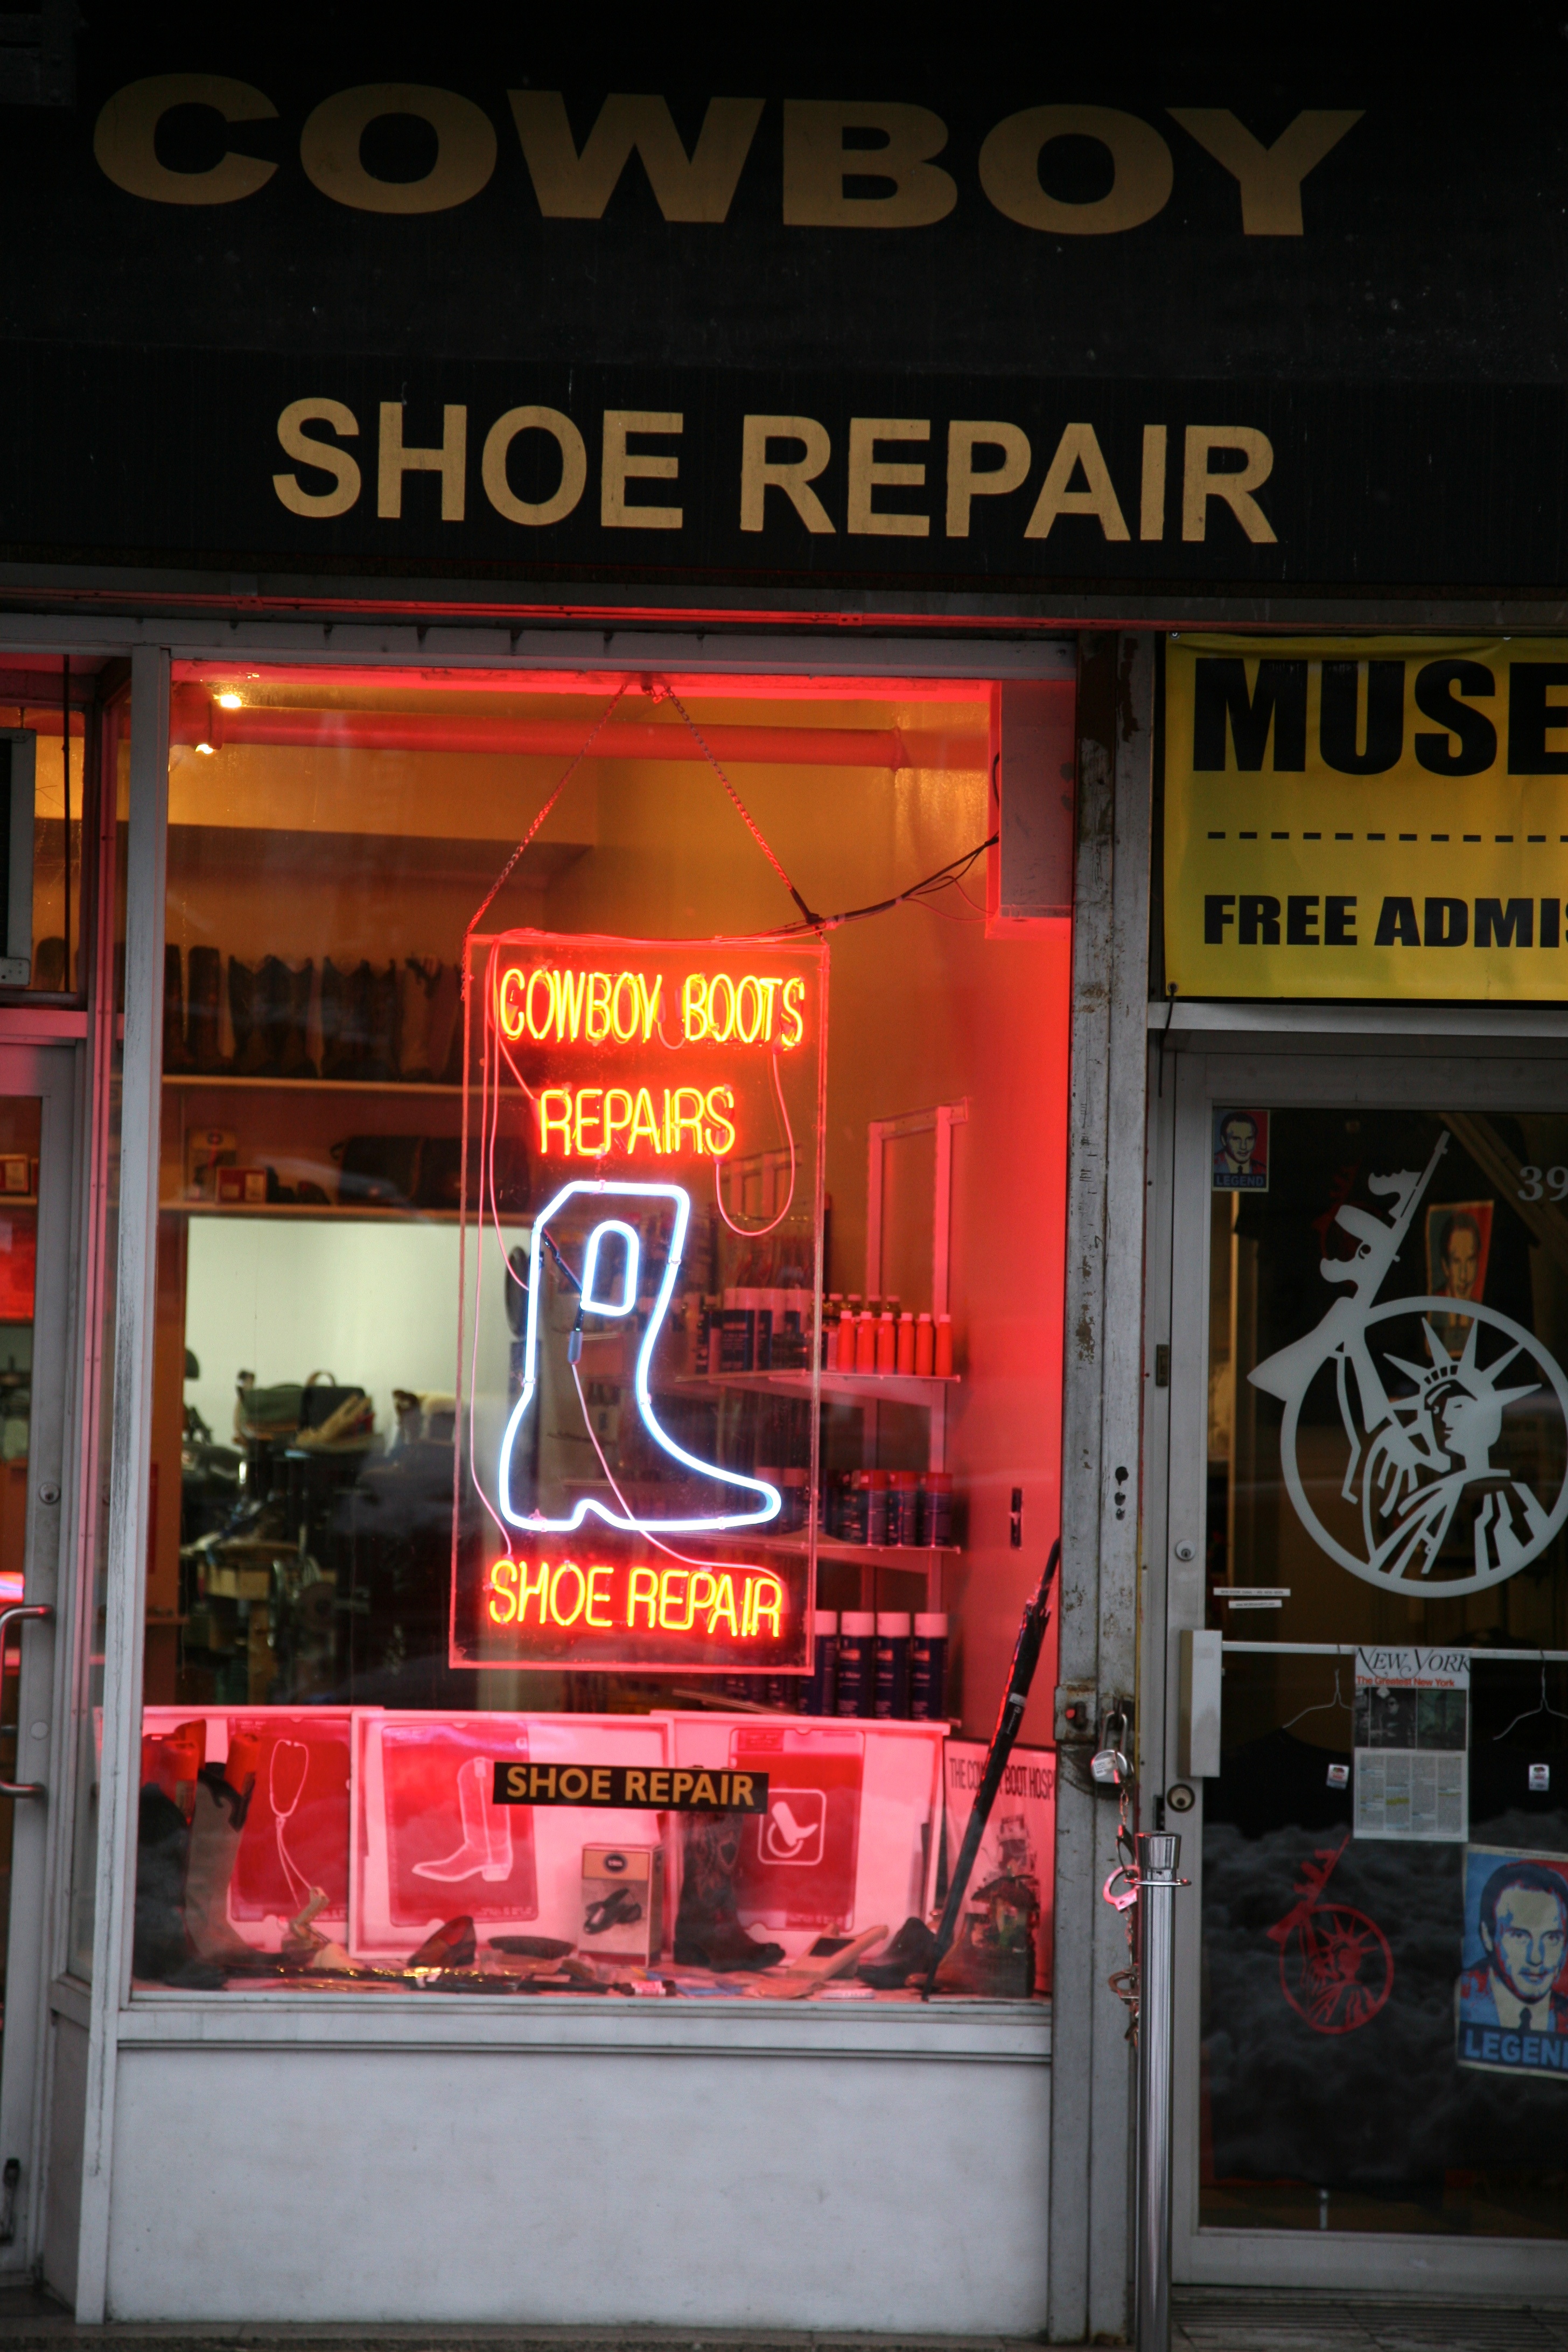
restaurant, advertising, manhattan, bar, sign, shop, nyc, signage, fast food, neon, neon sign, newyork, newyorkcity, cowboy, ny, urbanlandscape, littleitaly, nolita, shoerepair, display device